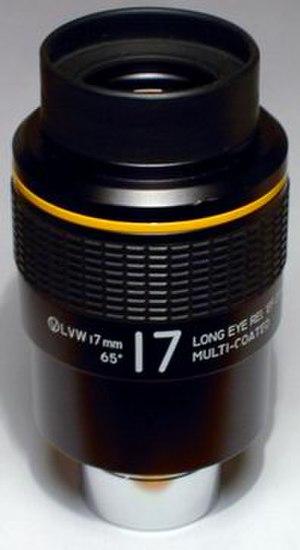
Un oculaire est un système optique complémentaire de l'objectif. Il est utilisé dans les instruments tels que les microscopes ou les télescopes pour agrandir l'image produite au plan focal de l'objectif. Un oculaire est en fait une loupe perfectionnée pour fournir une image à l'infini, c'est-à-dire une image nette sans accommodation de l'œil, et avec le moins d'aberration optique possible.